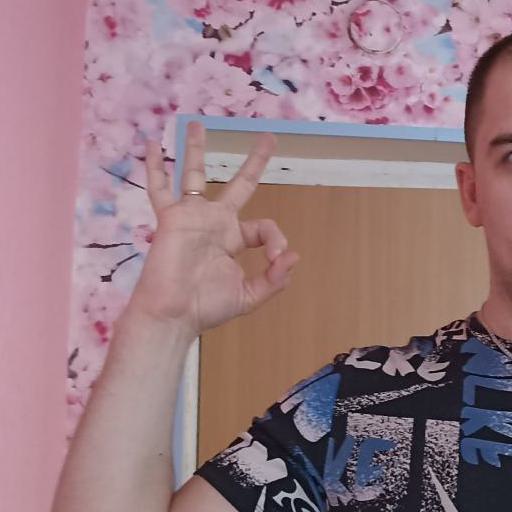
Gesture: ok